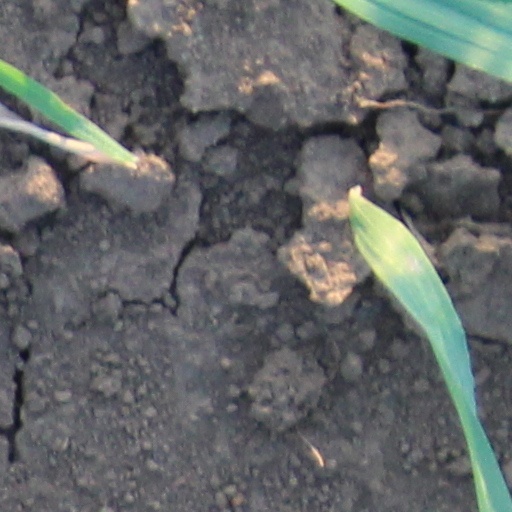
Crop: wheat